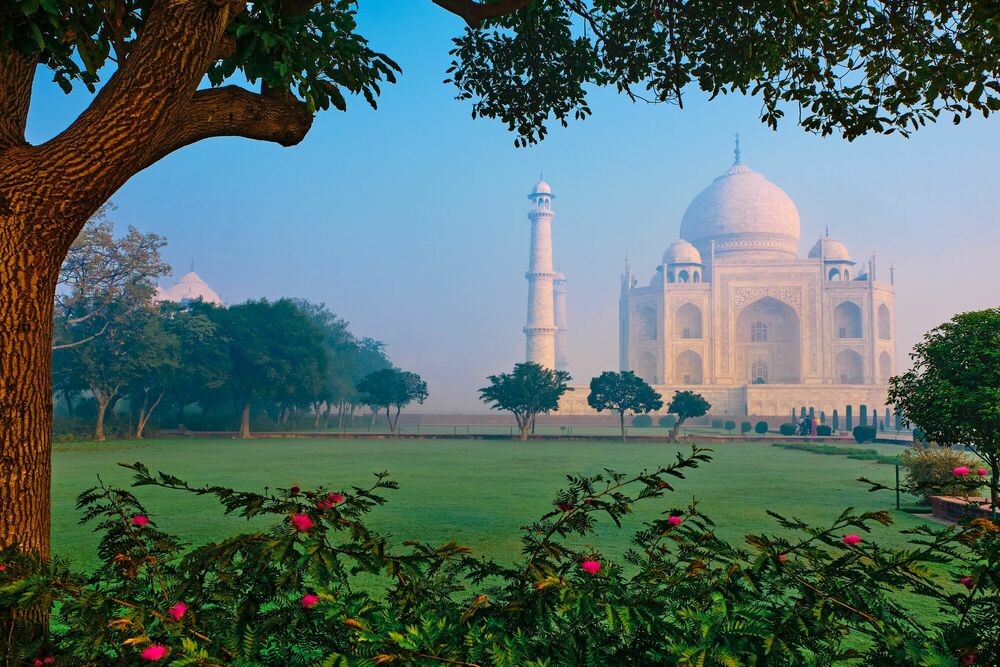
Landmark: Taj Mahal